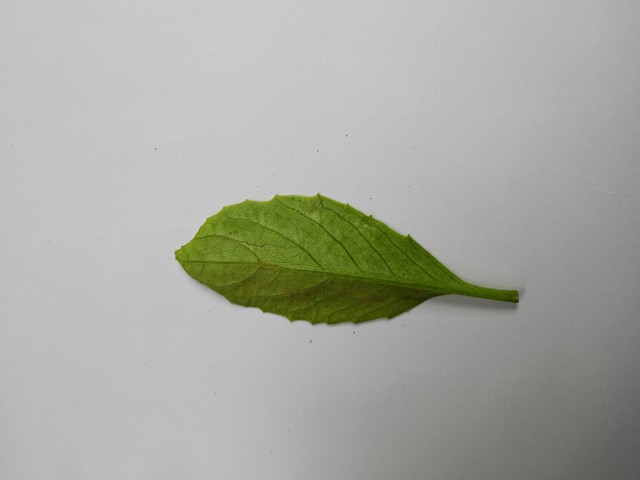
Plant: gainura